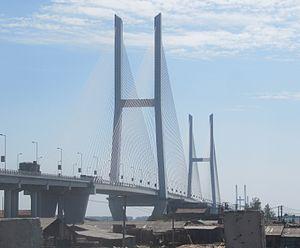
Jingzhou, Grand pont du Changjiang 中文: 荆州长江大桥。
Cette liste des ponts à haubans remarquables recense les ponts à haubans présentant des portées supérieures à 300 m, classés par ordre décroissant de longueur. Cet indicateur de classement est le plus couramment utilisé pour hiérarchiser les ponts à haubans. Si un pont a une longueur de travée supérieure à un autre, ce n'est pas pour autant que sa longueur de rive à rive ou d'ancrage à ancrage est supérieure à celle de celui-ci. Néanmoins la longueur de la travée principale est souvent en corrélation avec la hauteur des pylônes et la complexité pour la conception et le calcul de l'ouvrage. En tête de cette liste, il faut ajouter le pont haubané Yavuz Sultan Selim qui enjambe le Bosphore, inauguré le 26 août 2016 et dont la travée centrale atteint 1 408 mètres de longueur ; de tous les ponts existant au monde, il est également le plus large et est équipé des plus hauts pylônes de haubans.
Cette liste de ponts de Chine a pour vocation de présenter une liste de ponts remarquables de Chine, tant par leurs caractéristiques dimensionnelles, que par leur intérêt architectural ou historique et incluant toutes les subdivisions telles que le Tibet et Hong Kong.